Arina Shulgina

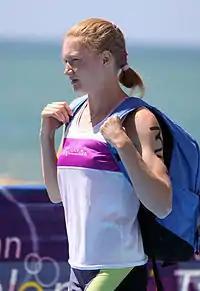
Arina Shulgina ckecking in at the European Cup triathlon in Quarteira, 2011

From 2007 to 2010, Shulgina took part in 8 ITU competitions, from 2009 on she has also taken part in elite events. Unless indicated otherwise, the following events are triathlons (Olympic Distance) and refer to the Elite category.